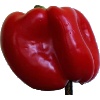
Label: Pepper Red 1